No. 601 Squadron RAuxAF

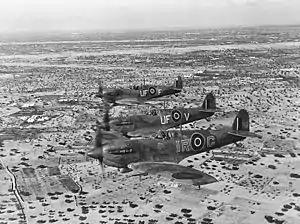
Two 601 Sqn Spitfire Vb over Djerba Island in early 1943, led by W/Cdr. I.R. Gleed in his personal Spitfire marked IR-G.

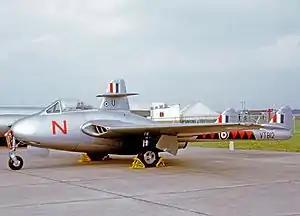
De Havilland Vampire F.3 wearing the unit markings of No. 601 Squadron

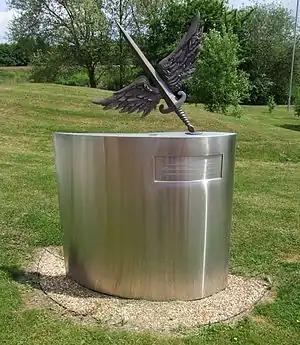
Memorial to 601 Squadron at RAF Museum Hendon

For more pilots who flew with the Squadron during the Battle of Britain, see List of RAF aircrew in the Battle of Britain.